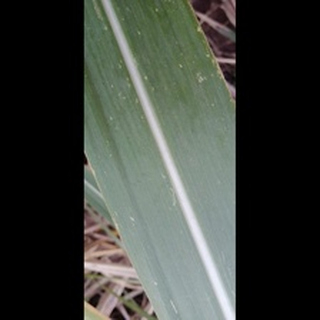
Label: sugarcane_mosaic